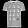
Label: T - shirt / top